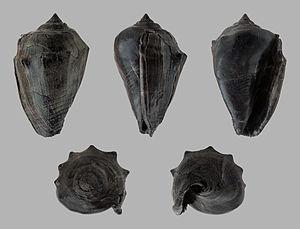
Coquille fossile de Athleta ficulina (Miocène), récolté à Weitendorf, en Autriche. De gauche à droite et de haut en bas
Les Volutidae sont une famille de mollusques gastéropodes de l'ordre des Neogastropoda.